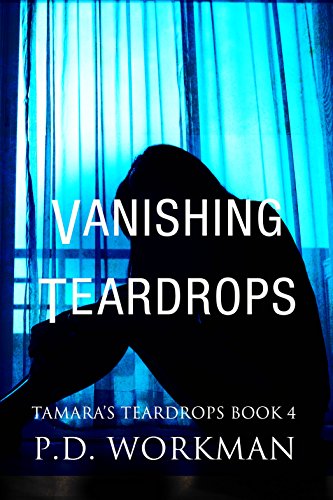
Vanishing Teardrops (Tamara's Teardrops (Contemporary YA) Book 4)
Category: Buy a Kindle
About the Author P.D. Workman was born and raised in Alberta, Canada. She writes riveting young adult and mystery/suspense books dealing with mental illness, addiction, abuse, and other social issues. She has won several literary awards from Library Services for Youth in Custody for her young adult fiction. She currently has 30 published titles and can be found at pdworkman.com. She has been married for 25 years and has one son.
Features: PLEASE NOTE: a corrupted file was uploaded May 21, and if you downloaded between May 21 and June 1, you only got two chapters! I am uploading a new file and asking Amazon to push it out to you now!Fourth in the series of Tattooed Teardrops, winner of the 2016 Top Fiction award by Library Services for Youth in Custody's In The Margins Committee.It was her second chance at parole, and Tamara knew this time that it wasn’t going to be easy. That ended up being the understatement of the century. In a new environment, trying to be a parent for the first time after years of not being allowed to make any decisions for herself, she didn’t know how she was going to make it. And then the worst thing that could possibly happen, did.Caught in the middle of a missing child investigation where she is the prime suspect, Tamara is in a race against the clock to find out what happened to her baby before it is too late.